John Forman (trade unionist)

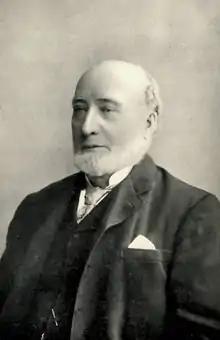
Forman in the 1890s

John Forman (c. 1823–2 September 1900) was a British trade unionist.